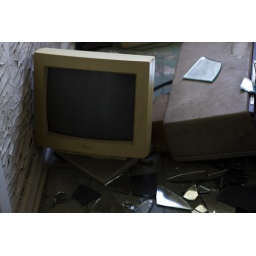
A home for boys in the Gentilly neighborhood, abandoned since Hurricane Katrina devastated it in 2005. New Orleans, LA